Dina Powell

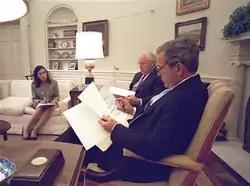
Powell reviewing papers in the Oval Office with Vice President Dick Cheney and President George W. Bush, circa January 2005

While working at the RNC, Powell was spotted by Clay Johnson III, who would come to be in charge of hiring for the George W. Bush administration. The day after the election Johnson called Powell regarding the presidential transition.